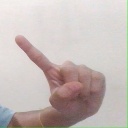
अक्षर: ए